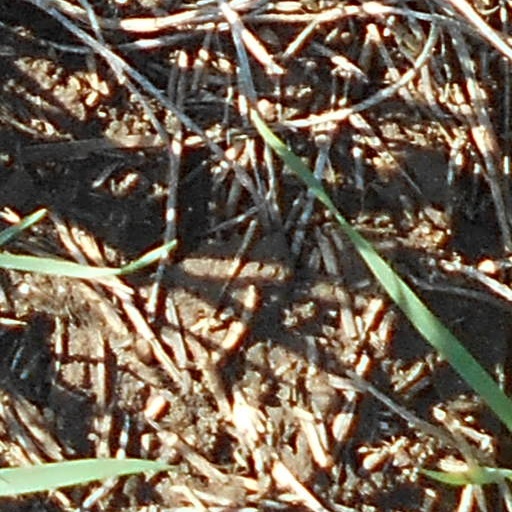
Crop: wheat